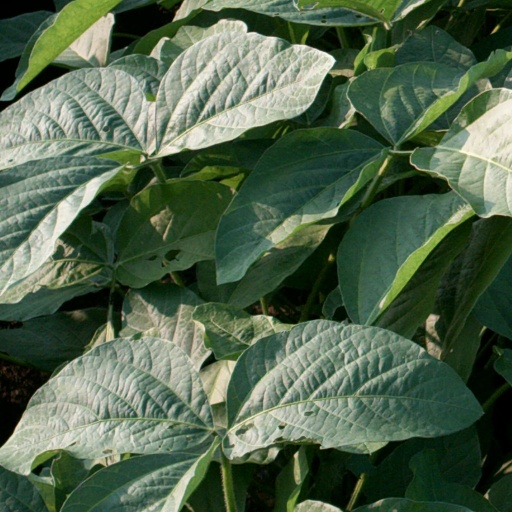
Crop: soybean